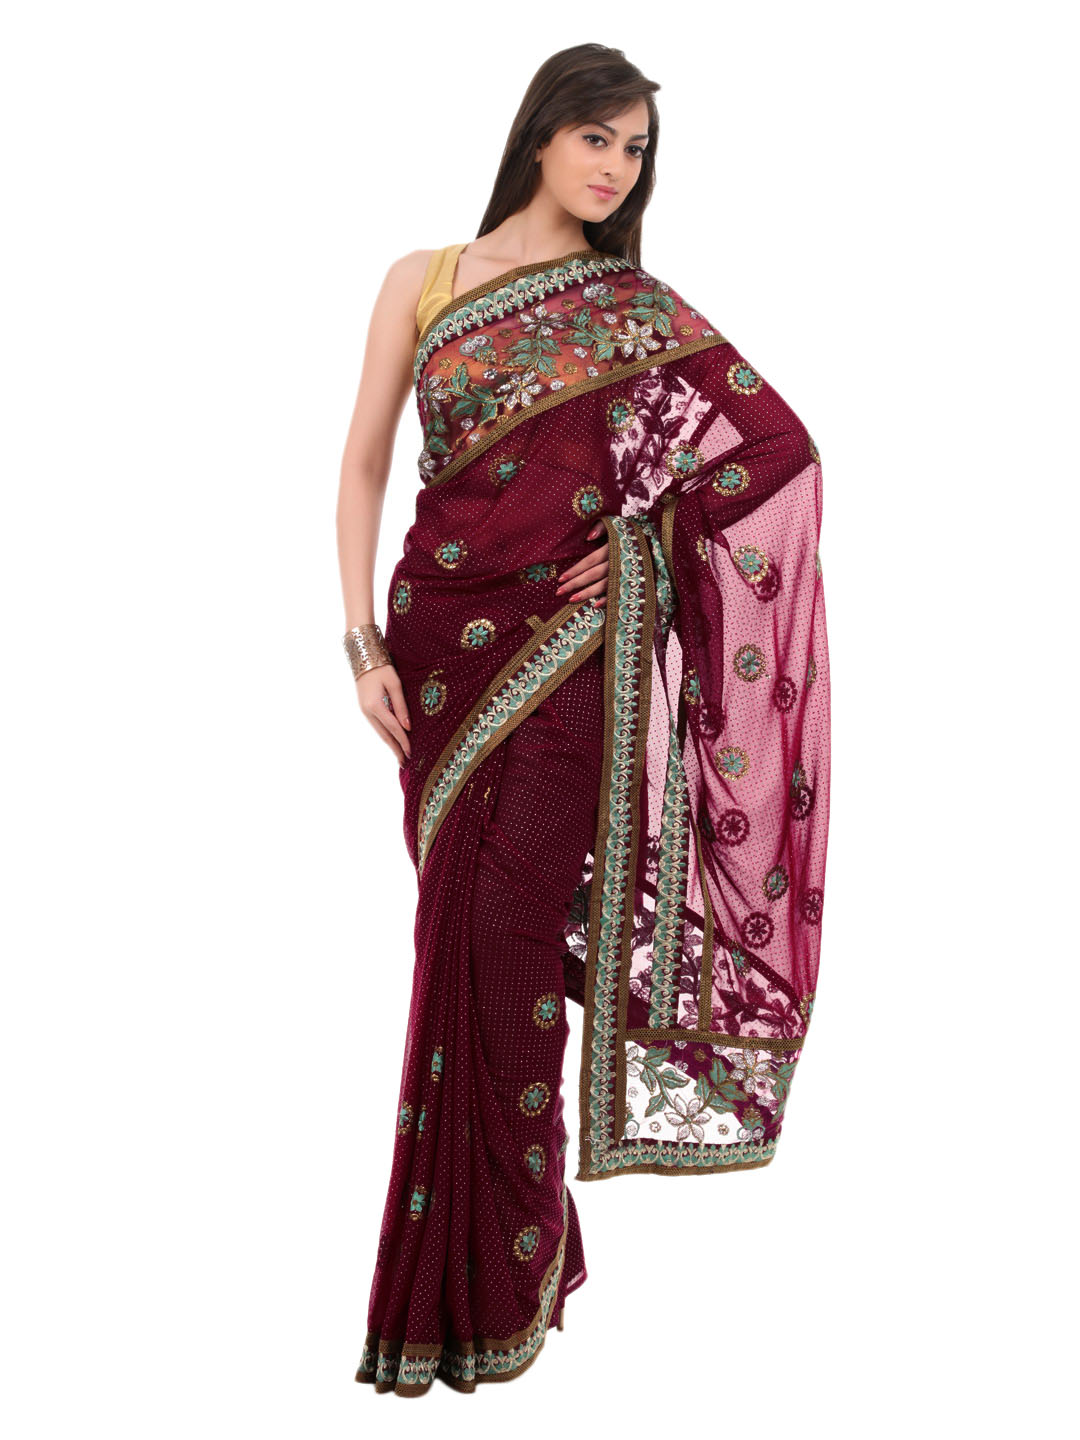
FNF Magenta Wedding Collection Sari
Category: Apparel / Saree / Sarees
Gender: Women
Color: Magenta
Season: Fall 2012
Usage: Ethnic